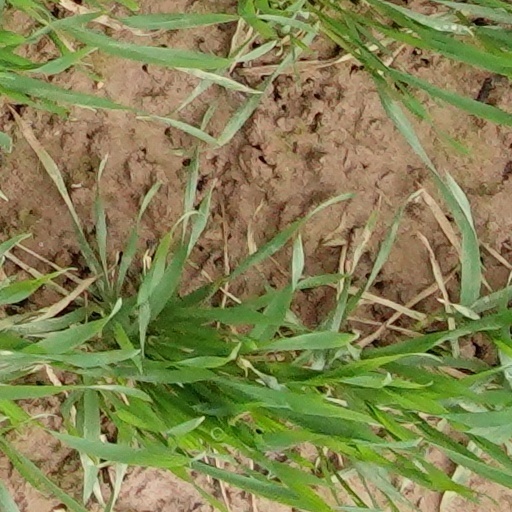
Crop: wheat